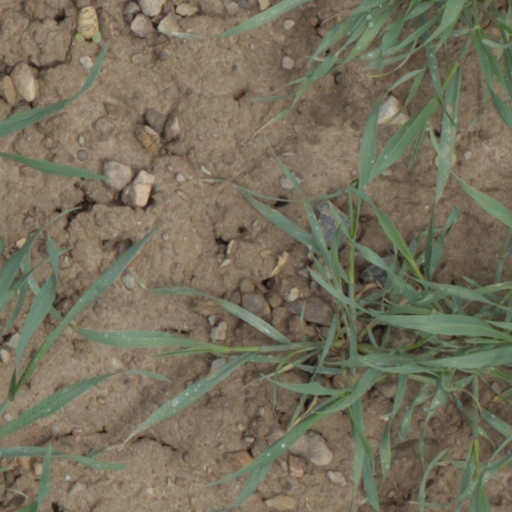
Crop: wheat